Bubble Nebula (NGC 6822)

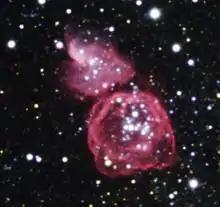
The Bubble Nebula (upper left) seen with the Ring Nebula (lower right)

The Bubble Nebula in Barnard's Galaxy has the official designation of Hubble 1925 I as it was the first (Roman numeral 1) object recorded in a paper by . It includes areas of bright H II emission. It is located north-west of the larger Hubble 1925 III.